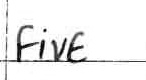
Label: five